AnnaSophia Robb

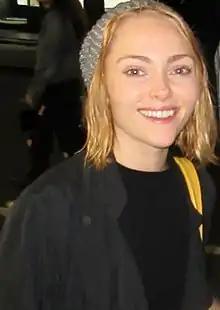
Robb in New York City in 2019

AnnaSophia Robb (born December 8, 1993) is an American actress, model, and singer. She began her career as a child actress making her feature film debut in "Because of Winn-Dixie" (2005). She then starred in a string of successful films playing notable roles such as Violet Beauregarde in Tim Burton's "Charlie and the Chocolate Factory" (2005), Leslie Burke in "Bridge to Terabithia" (2007), Sara in "Race to Witch Mountain" (2009) and surfer Bethany Hamilton in "Soul Surfer" (2011). She has also acted in "Jumper" (2008), "The Way, Way Back" (2013), and "Rebel Ridge" (2024).